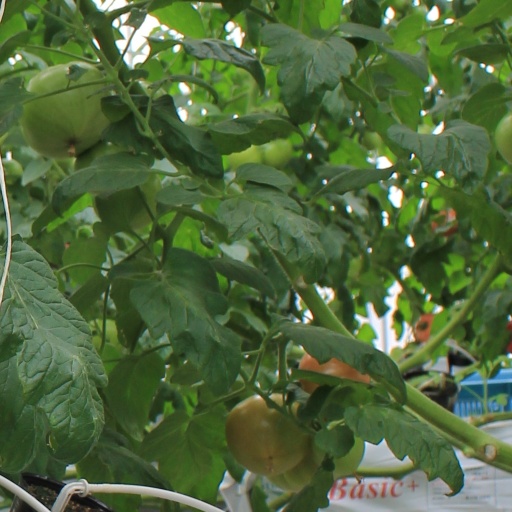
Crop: tomato